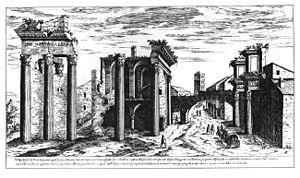
Les forums impériaux sont un ensemble de grandes places occupant une zone de plus de 500 mètres de long sur 300 mètres de large environ, situé au nord-est immédiat du Forum Romain, au cœur de la Rome antique. Leurs constructions s'étalent sur près de deux siècles.